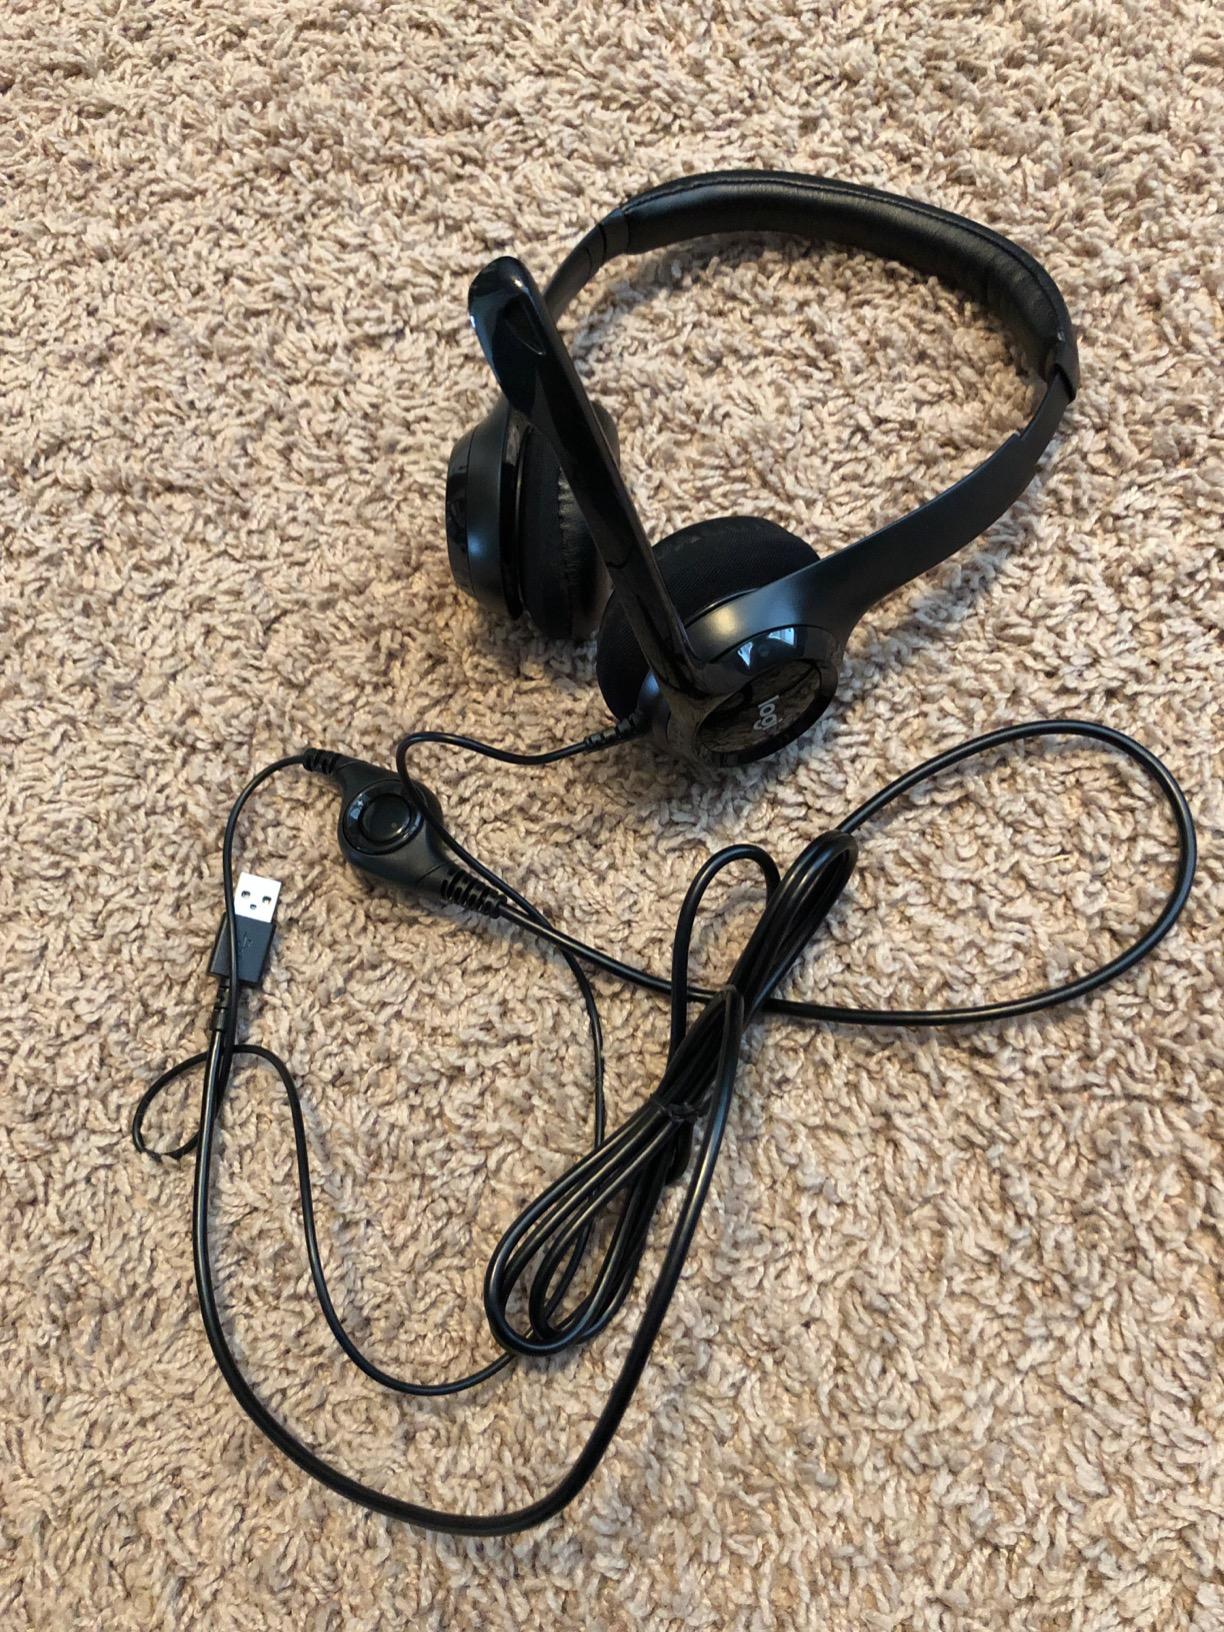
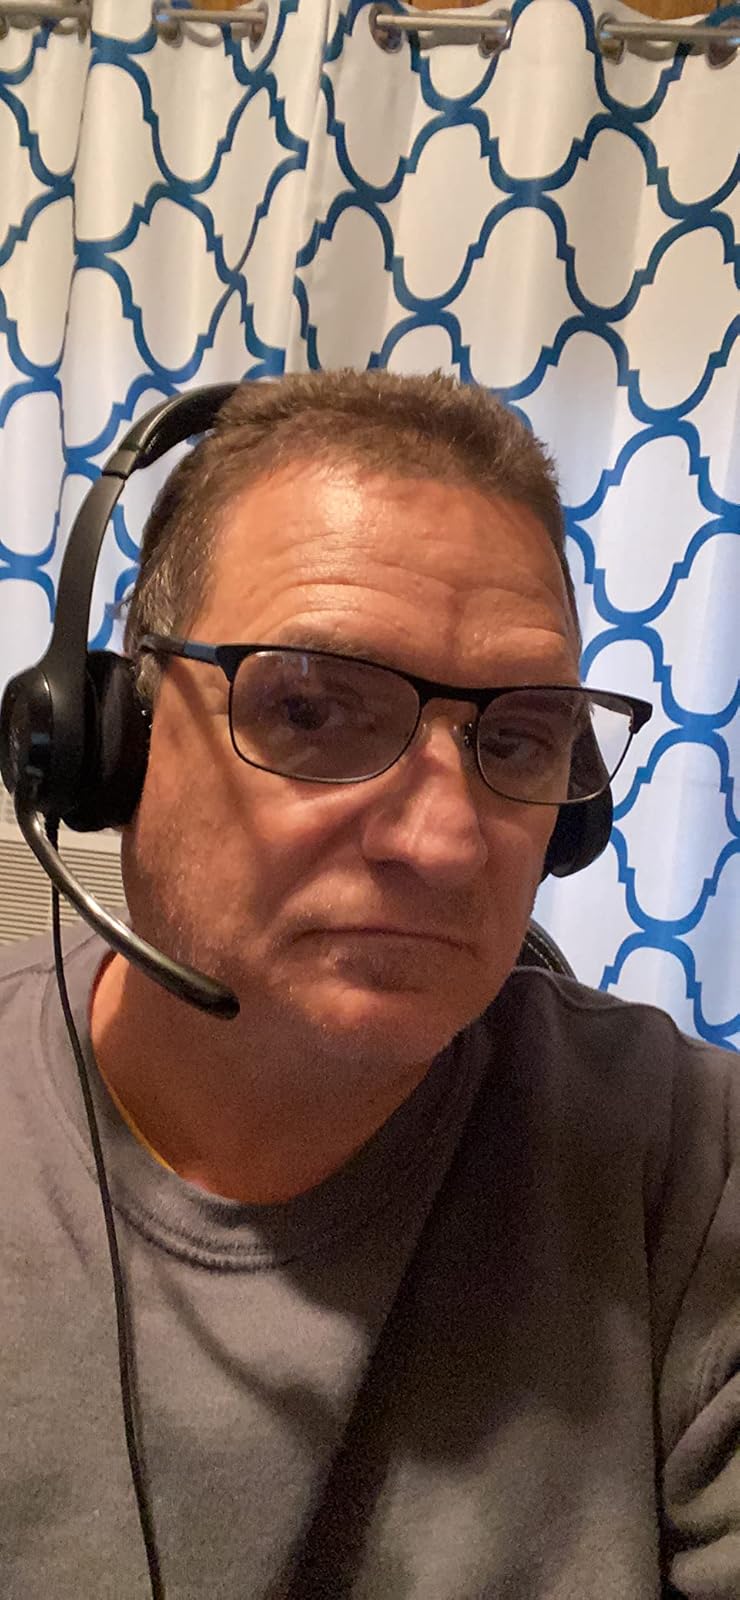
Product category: headphones
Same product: yes